AIM-7 Sparrow

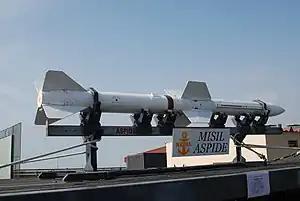
The Aspide was more heavily modified than other Sparrow derivatives like Skyflash, including a new motor, new guidance system and changes to the control surfaces.

As part of the Avro Canada CF-105 Arrow program, Canadair (now Bombardier) partnered with Douglas Aircraft Company in the development of the Sparrow II (AAM-N-3/AIM-7B). After Douglas dropped out of this program, Canadair continued on with it until the termination of the Arrow project.